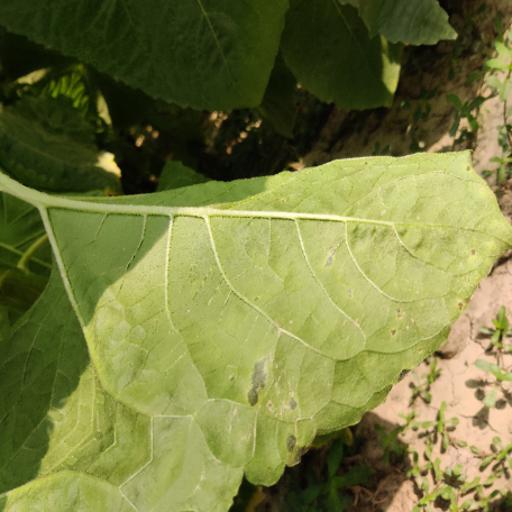
Label: Downy_mildew